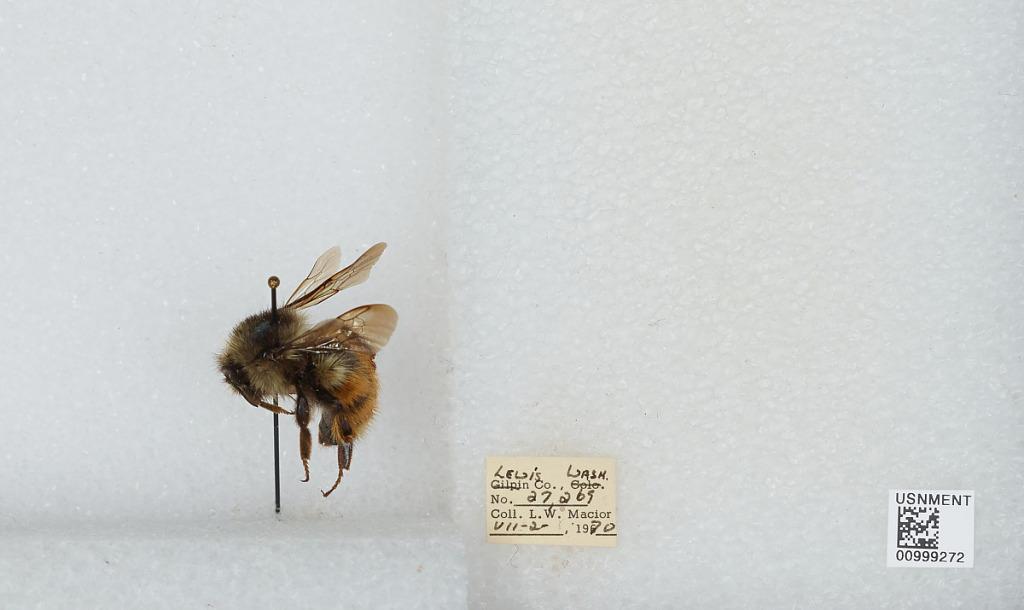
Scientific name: Bombus (Pyrobombus) melanopygus Nylander
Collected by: L. Macior
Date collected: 1970-7-2
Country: United States
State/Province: Washington
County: Lewis
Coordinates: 46.58, -122.4